Focke-Wulf A 32 Bussard

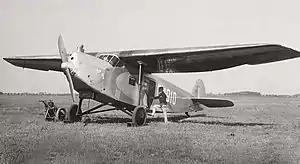

The Focke-Wulf A 32 "Bussard" (German: "Buzzard") was a small airliner produced in Germany in the early 1930s. It was developed rapidly at the request of NOBA when Messerschmitt was unable to deliver aircraft on schedule. Based closely on the A 20, the A 32 had a revised fuselage with greater seating capacity, and an engine of over twice the power. The two examples operated by NOBA became part of "Deutsche Luft Hansa"s fleet in 1934.